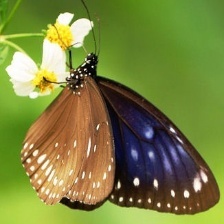
Species: BLUE SPOTTED CROW
Butterfly family (ImageNet category): monarch